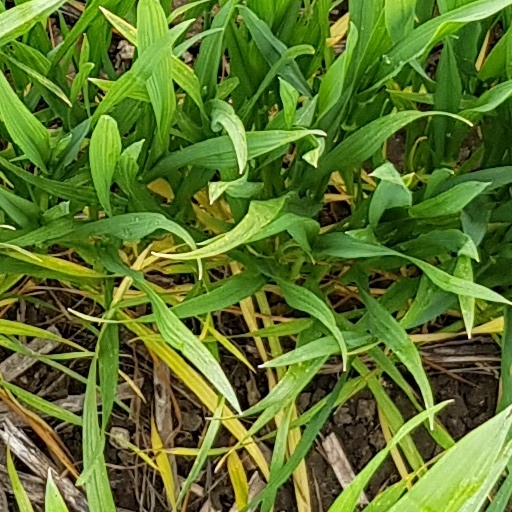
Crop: wheat